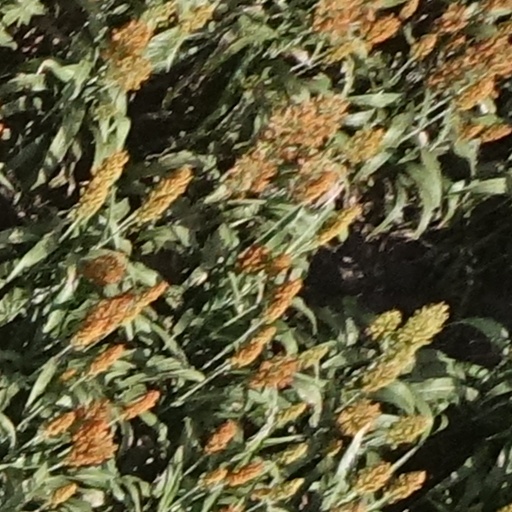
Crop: sorghum